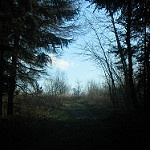
Scene: Outdoor